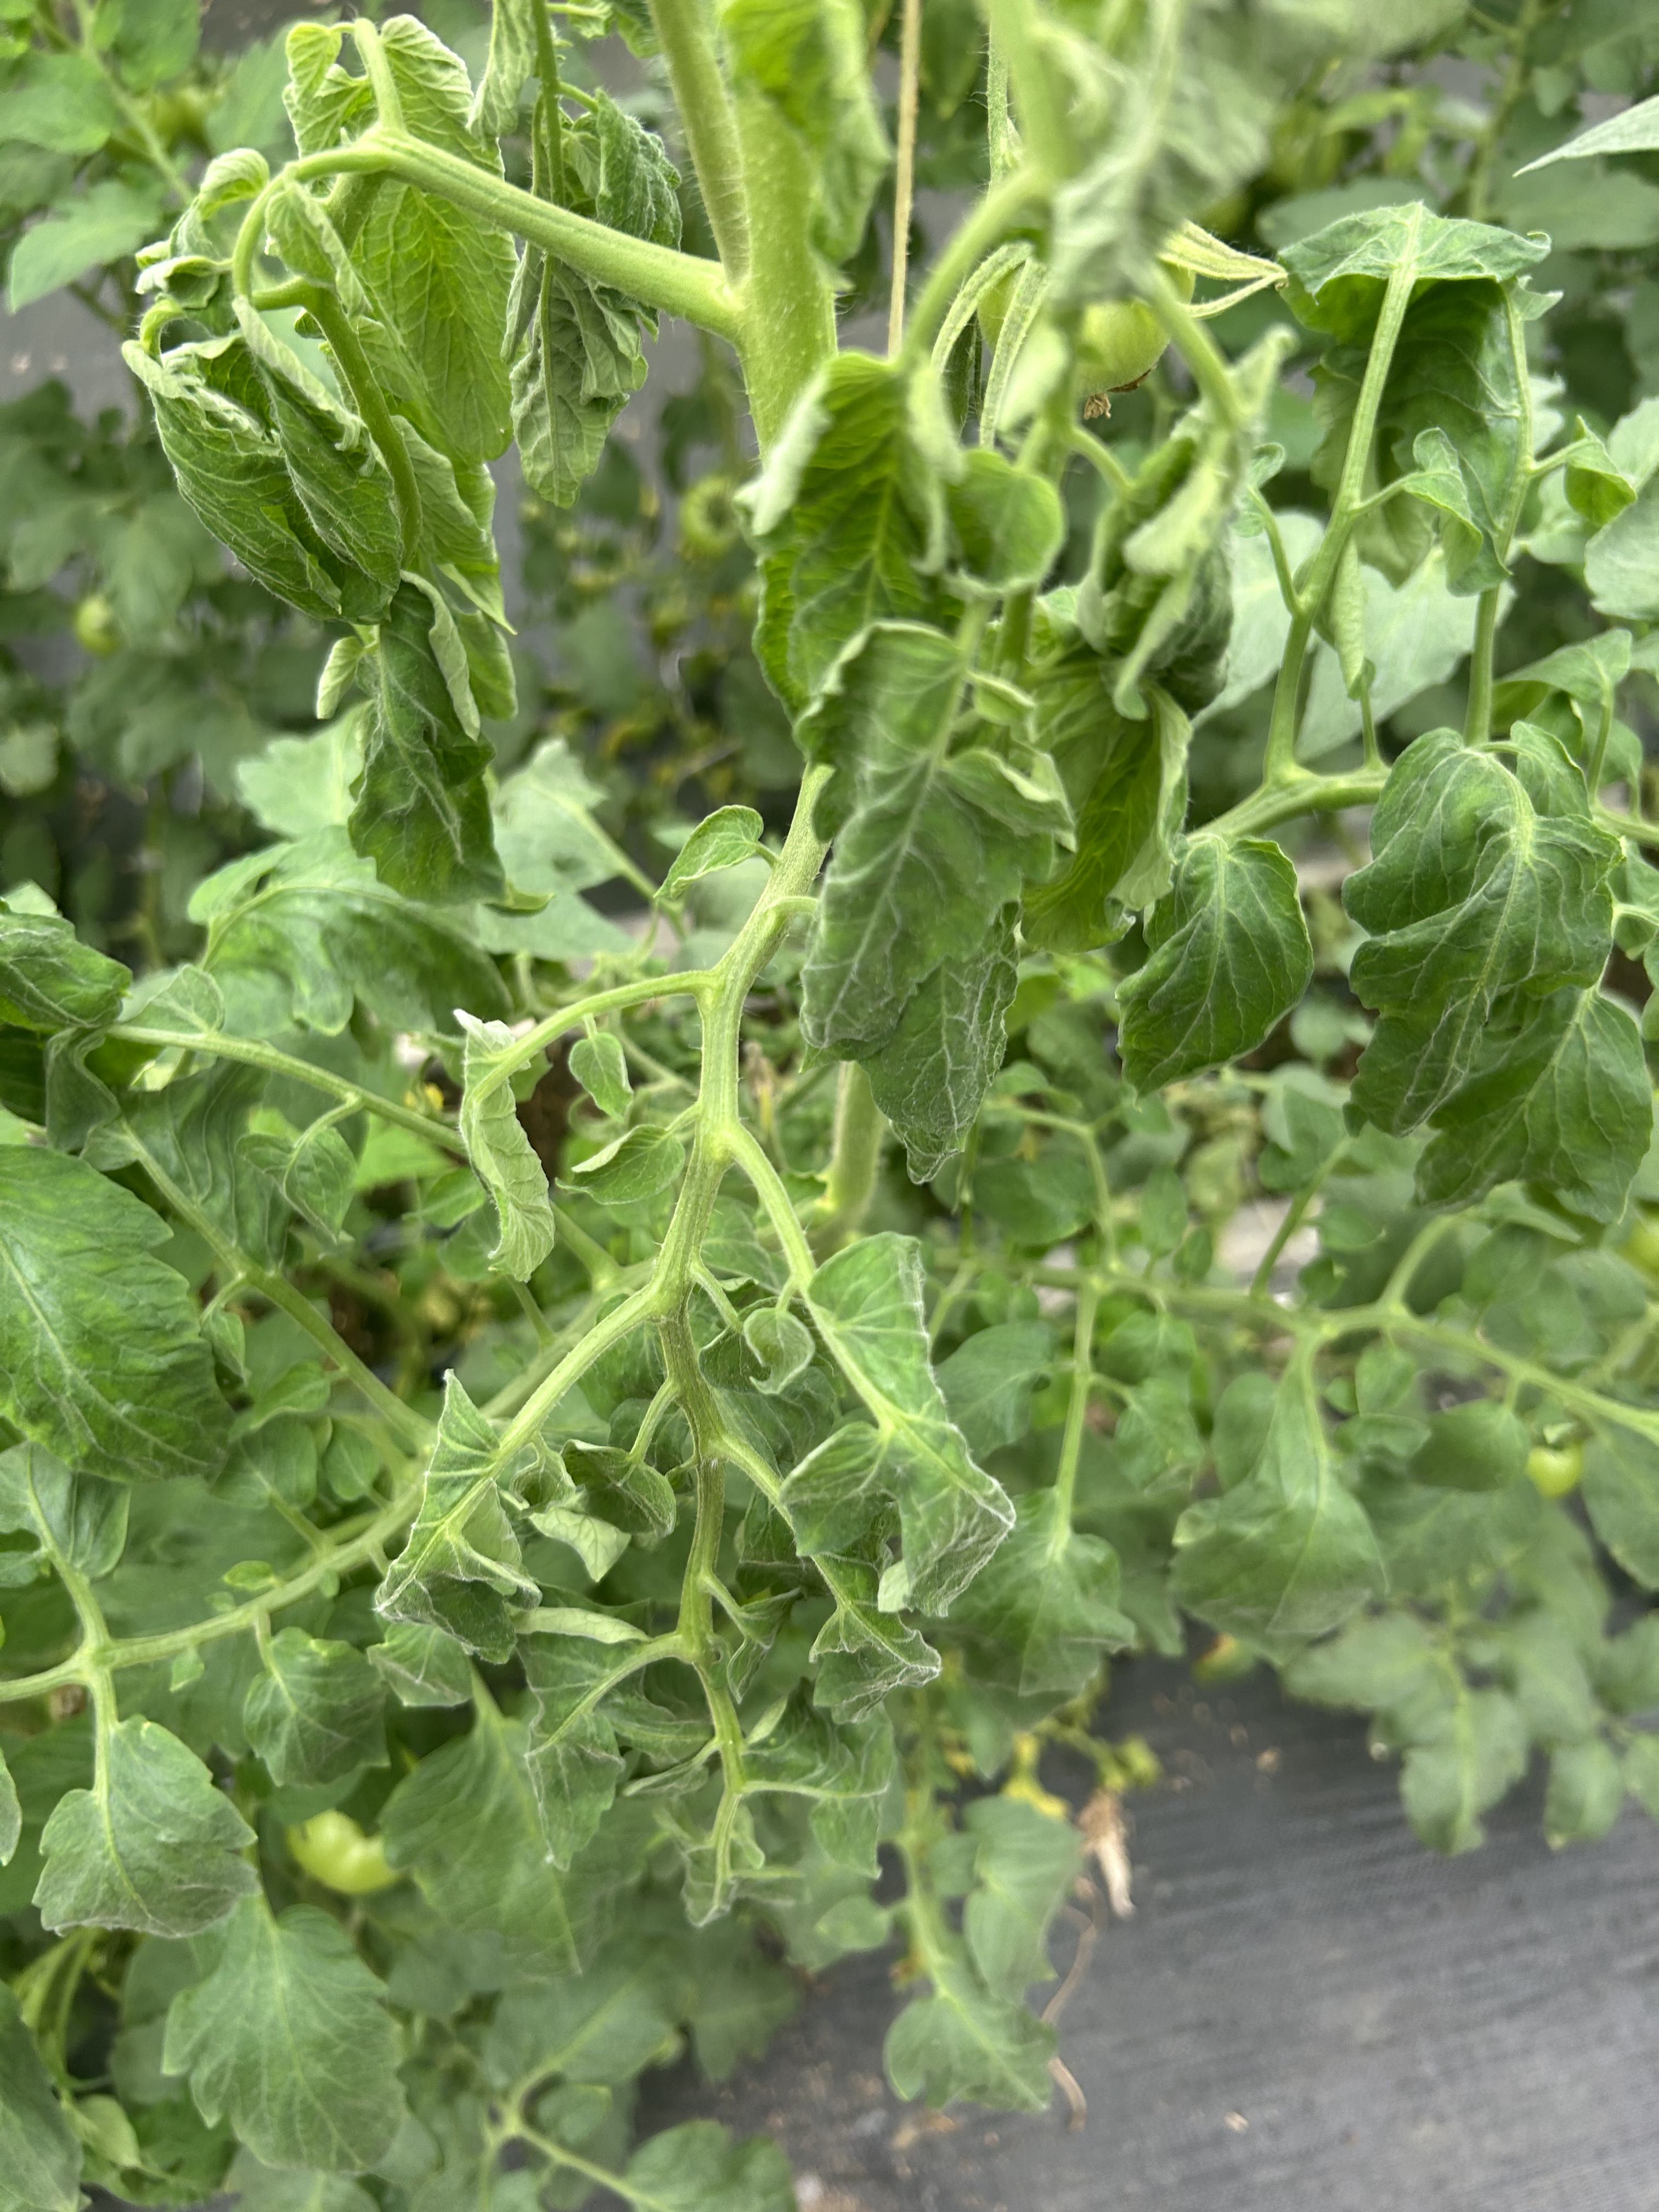
Disease: Wilt